Yaren District

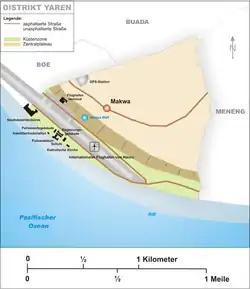
Map of Yaren

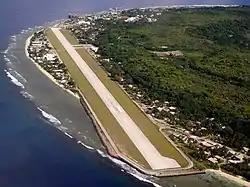
Nauru International Airport

Yaren (in earlier times Makwa/Moqua) is a district of the Pacific island country of Nauru. It is the "de facto" capital of Nauru and is coextensive with Yaren Constituency. It is also the fourth-least-populated capital in the world.